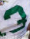
Number: 3